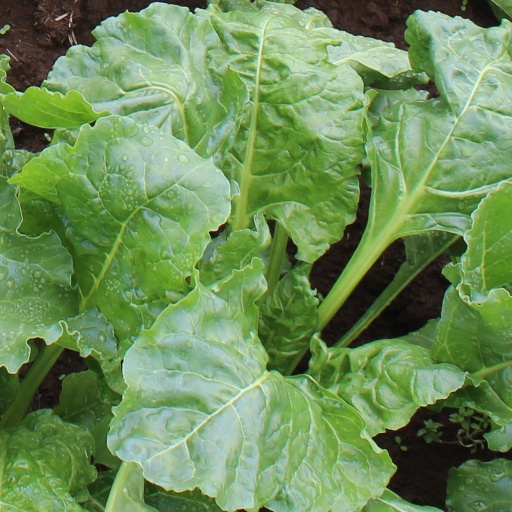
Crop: sugar beet